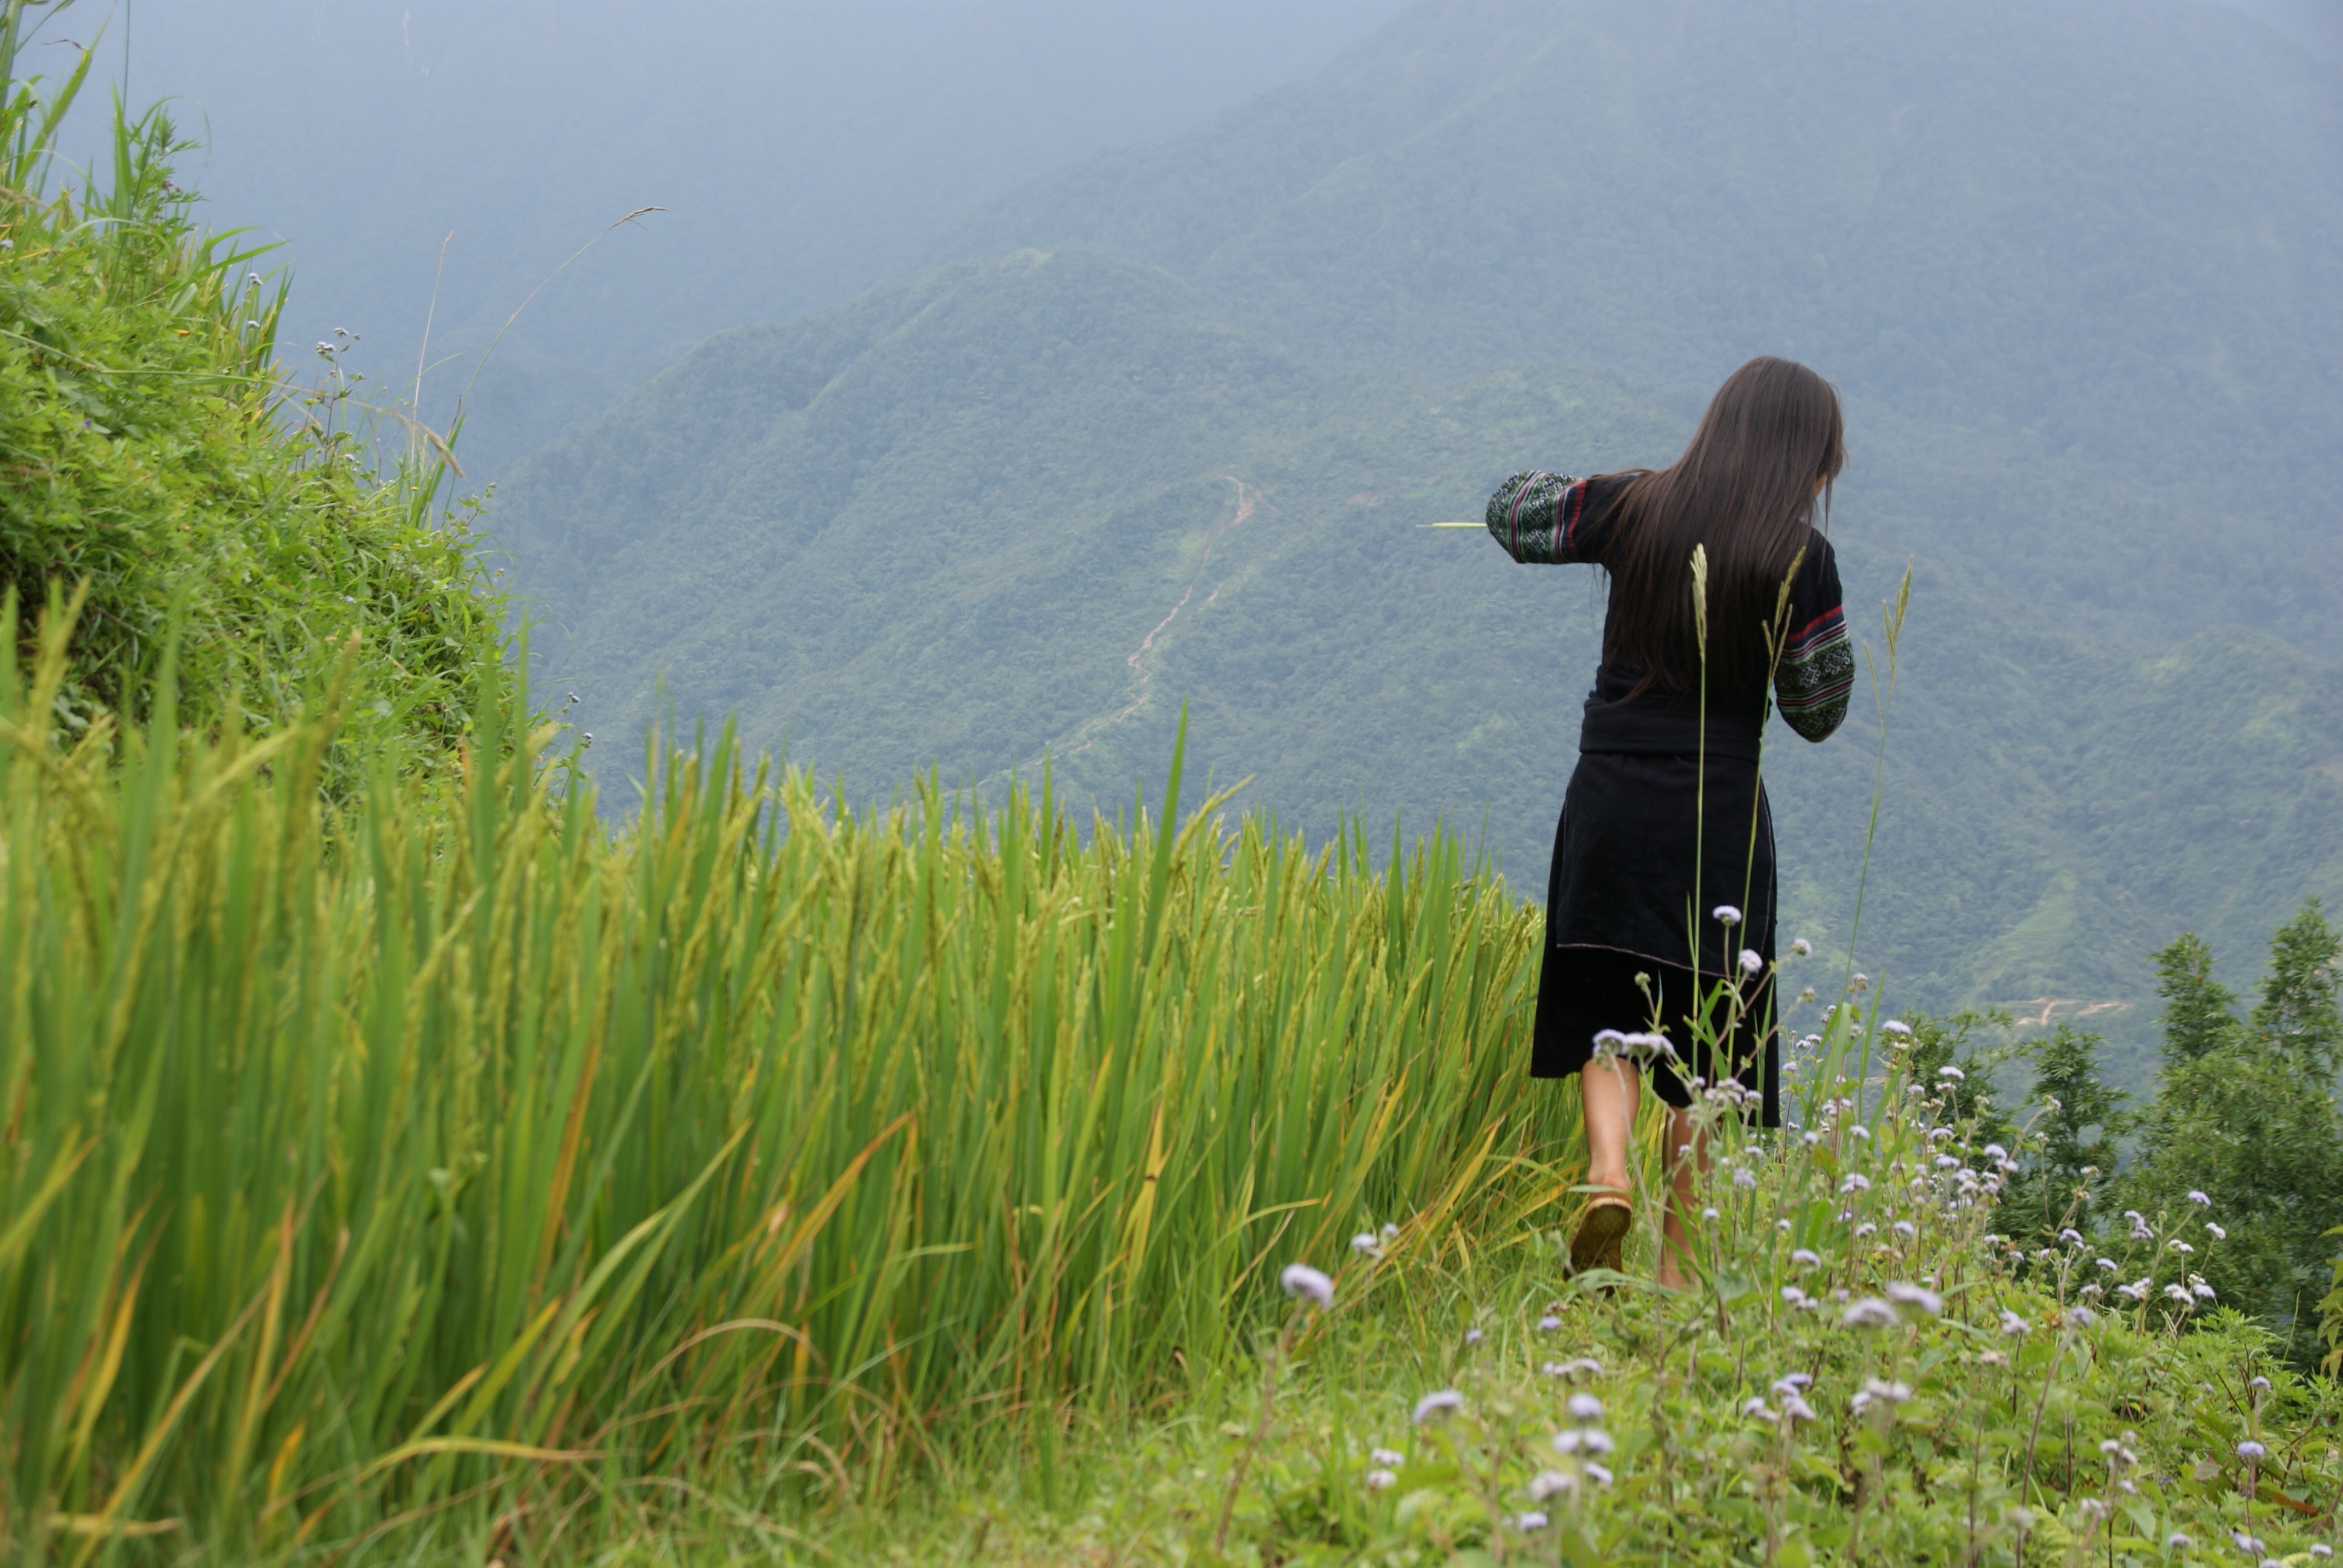
landscape, grass, wilderness, walking, mountain, field, meadow, hill, adventure, rice, ridge, sapa, terrace, grassland, vietnam